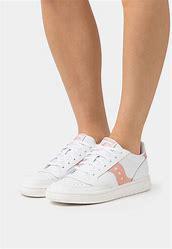
Brand: Saucony
Model: Jazz Court